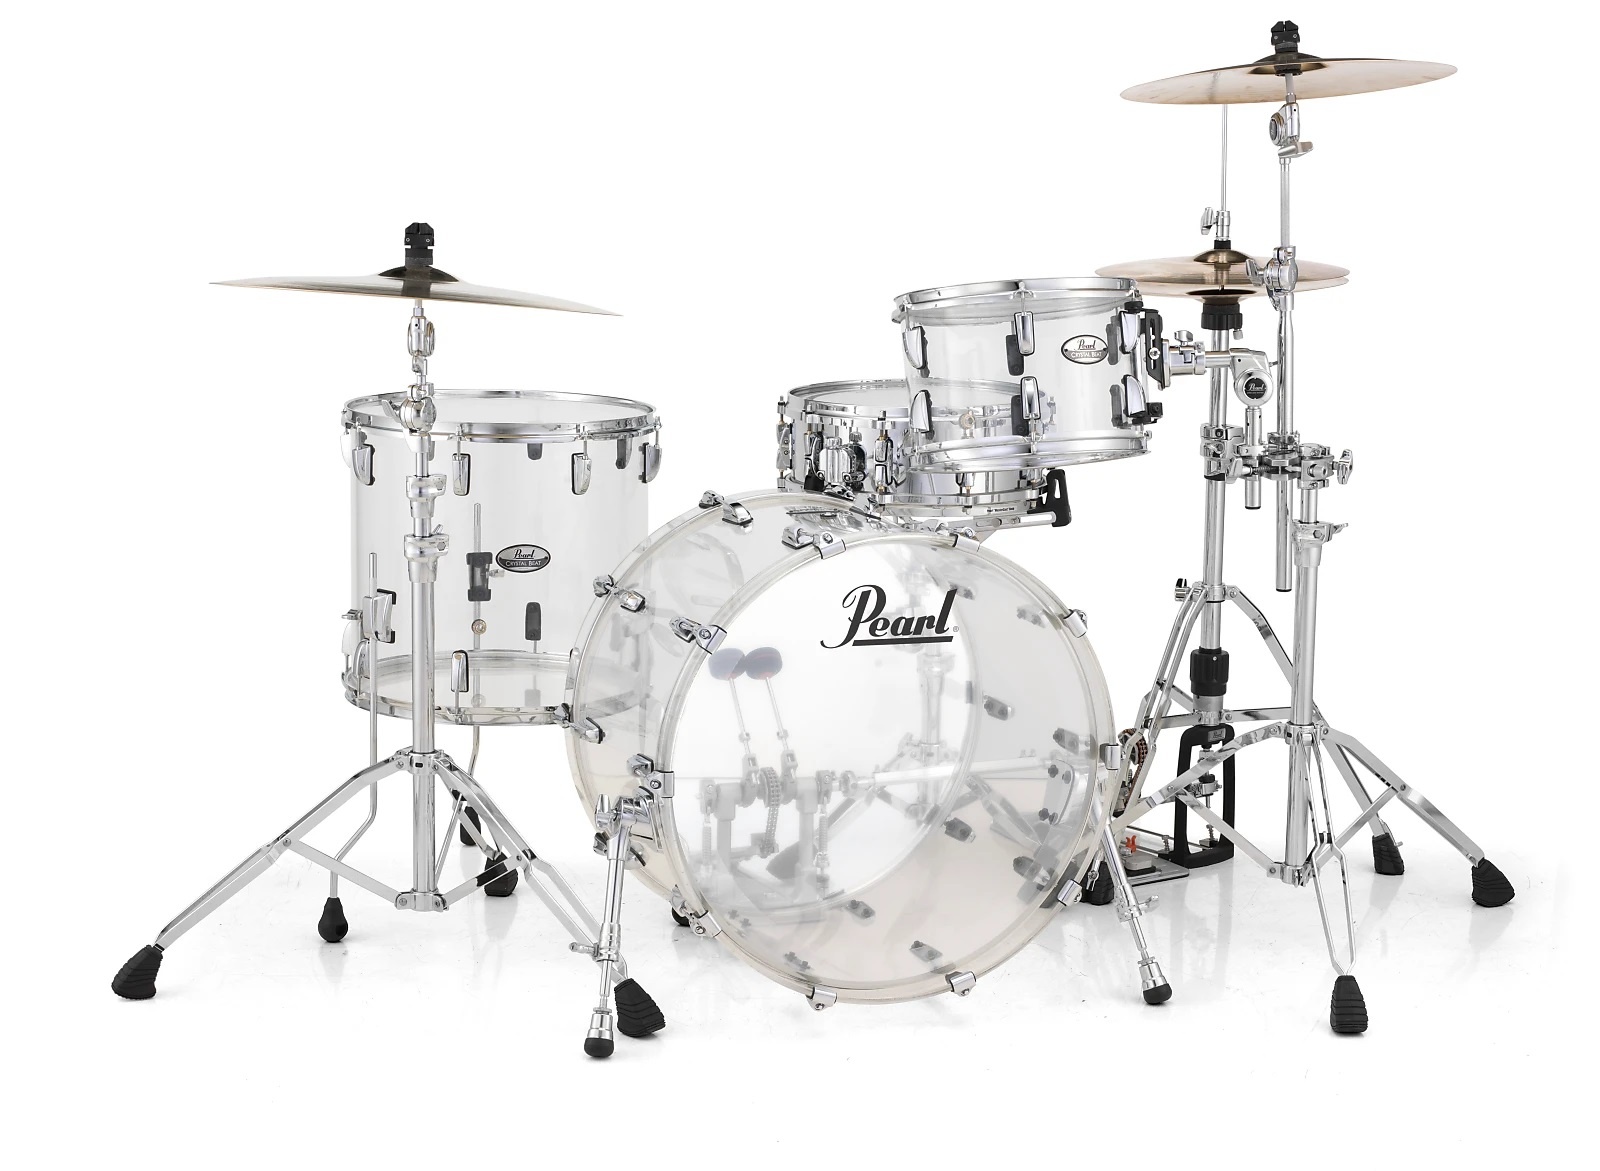
Pearl Crystal Beat 20x15 12x8 14x13 Ultra Clear 3pc Jazz Bop Drum Kit Shell Pack | Authorized Dealer
We are an Authorized Pearl Dealer - Full Manufacturer Warranty Included - You will receive: 20x15" Bass Drum 12x8" Tom Drum w/Optimount 14x13" Floor Tom w/Legs *No other drums, hardware or cymbals pictured are included. Shipping: Free Ship via UPS or FedEx Ground to Physical Street Address in the Continental USA Only - Ships to you Same or Next Business Day. Pearl Crystal Beat Pearl's benchmark-setting Crystal Beat Acrylic shell presents a stunning combination of visual appeal and powerful sonic attack. Its revolutionary seamless construction is molded (not rolled) creating a strong acrylic drum system with exceptional projection and sonic clarity that stands up to the rigors of touring. Seamless Acrylic Shells Powerful, High-Volume Tone with Low Overtone 6mm Tom and Snare Drum Shells 7mm Bass Drum Shells Acrylic Bass Drum Hoops w/Matching Finish Recessed Bass Drum Claws w/Rubber Lining 1.2mm Triple Flanged Hoops 2-Ply Clear Tom Batter Heads 1-Ply Clear Tom Reso Heads 1-Ply Clear Bass Drum Heads w/Self-Muffling Ring Acrylic Bass Drum Hoops w/Matching Finish Optimount Suspension System Precision-Cut Rounded 45-degree Bearing Edges Air Suspension Floor Tom Feet Molded Rubber Gaskets Telescoping Spurs w/Rubber or Spike Tip Beautiful Crystal Clear Finishes Limited 2 Year Warranty
Brand: Pearl
Category: Arts & Entertainment > Hobbies & Creative Arts > Musical Instruments > Percussion > Drum Kits > Jazz Drum Kits